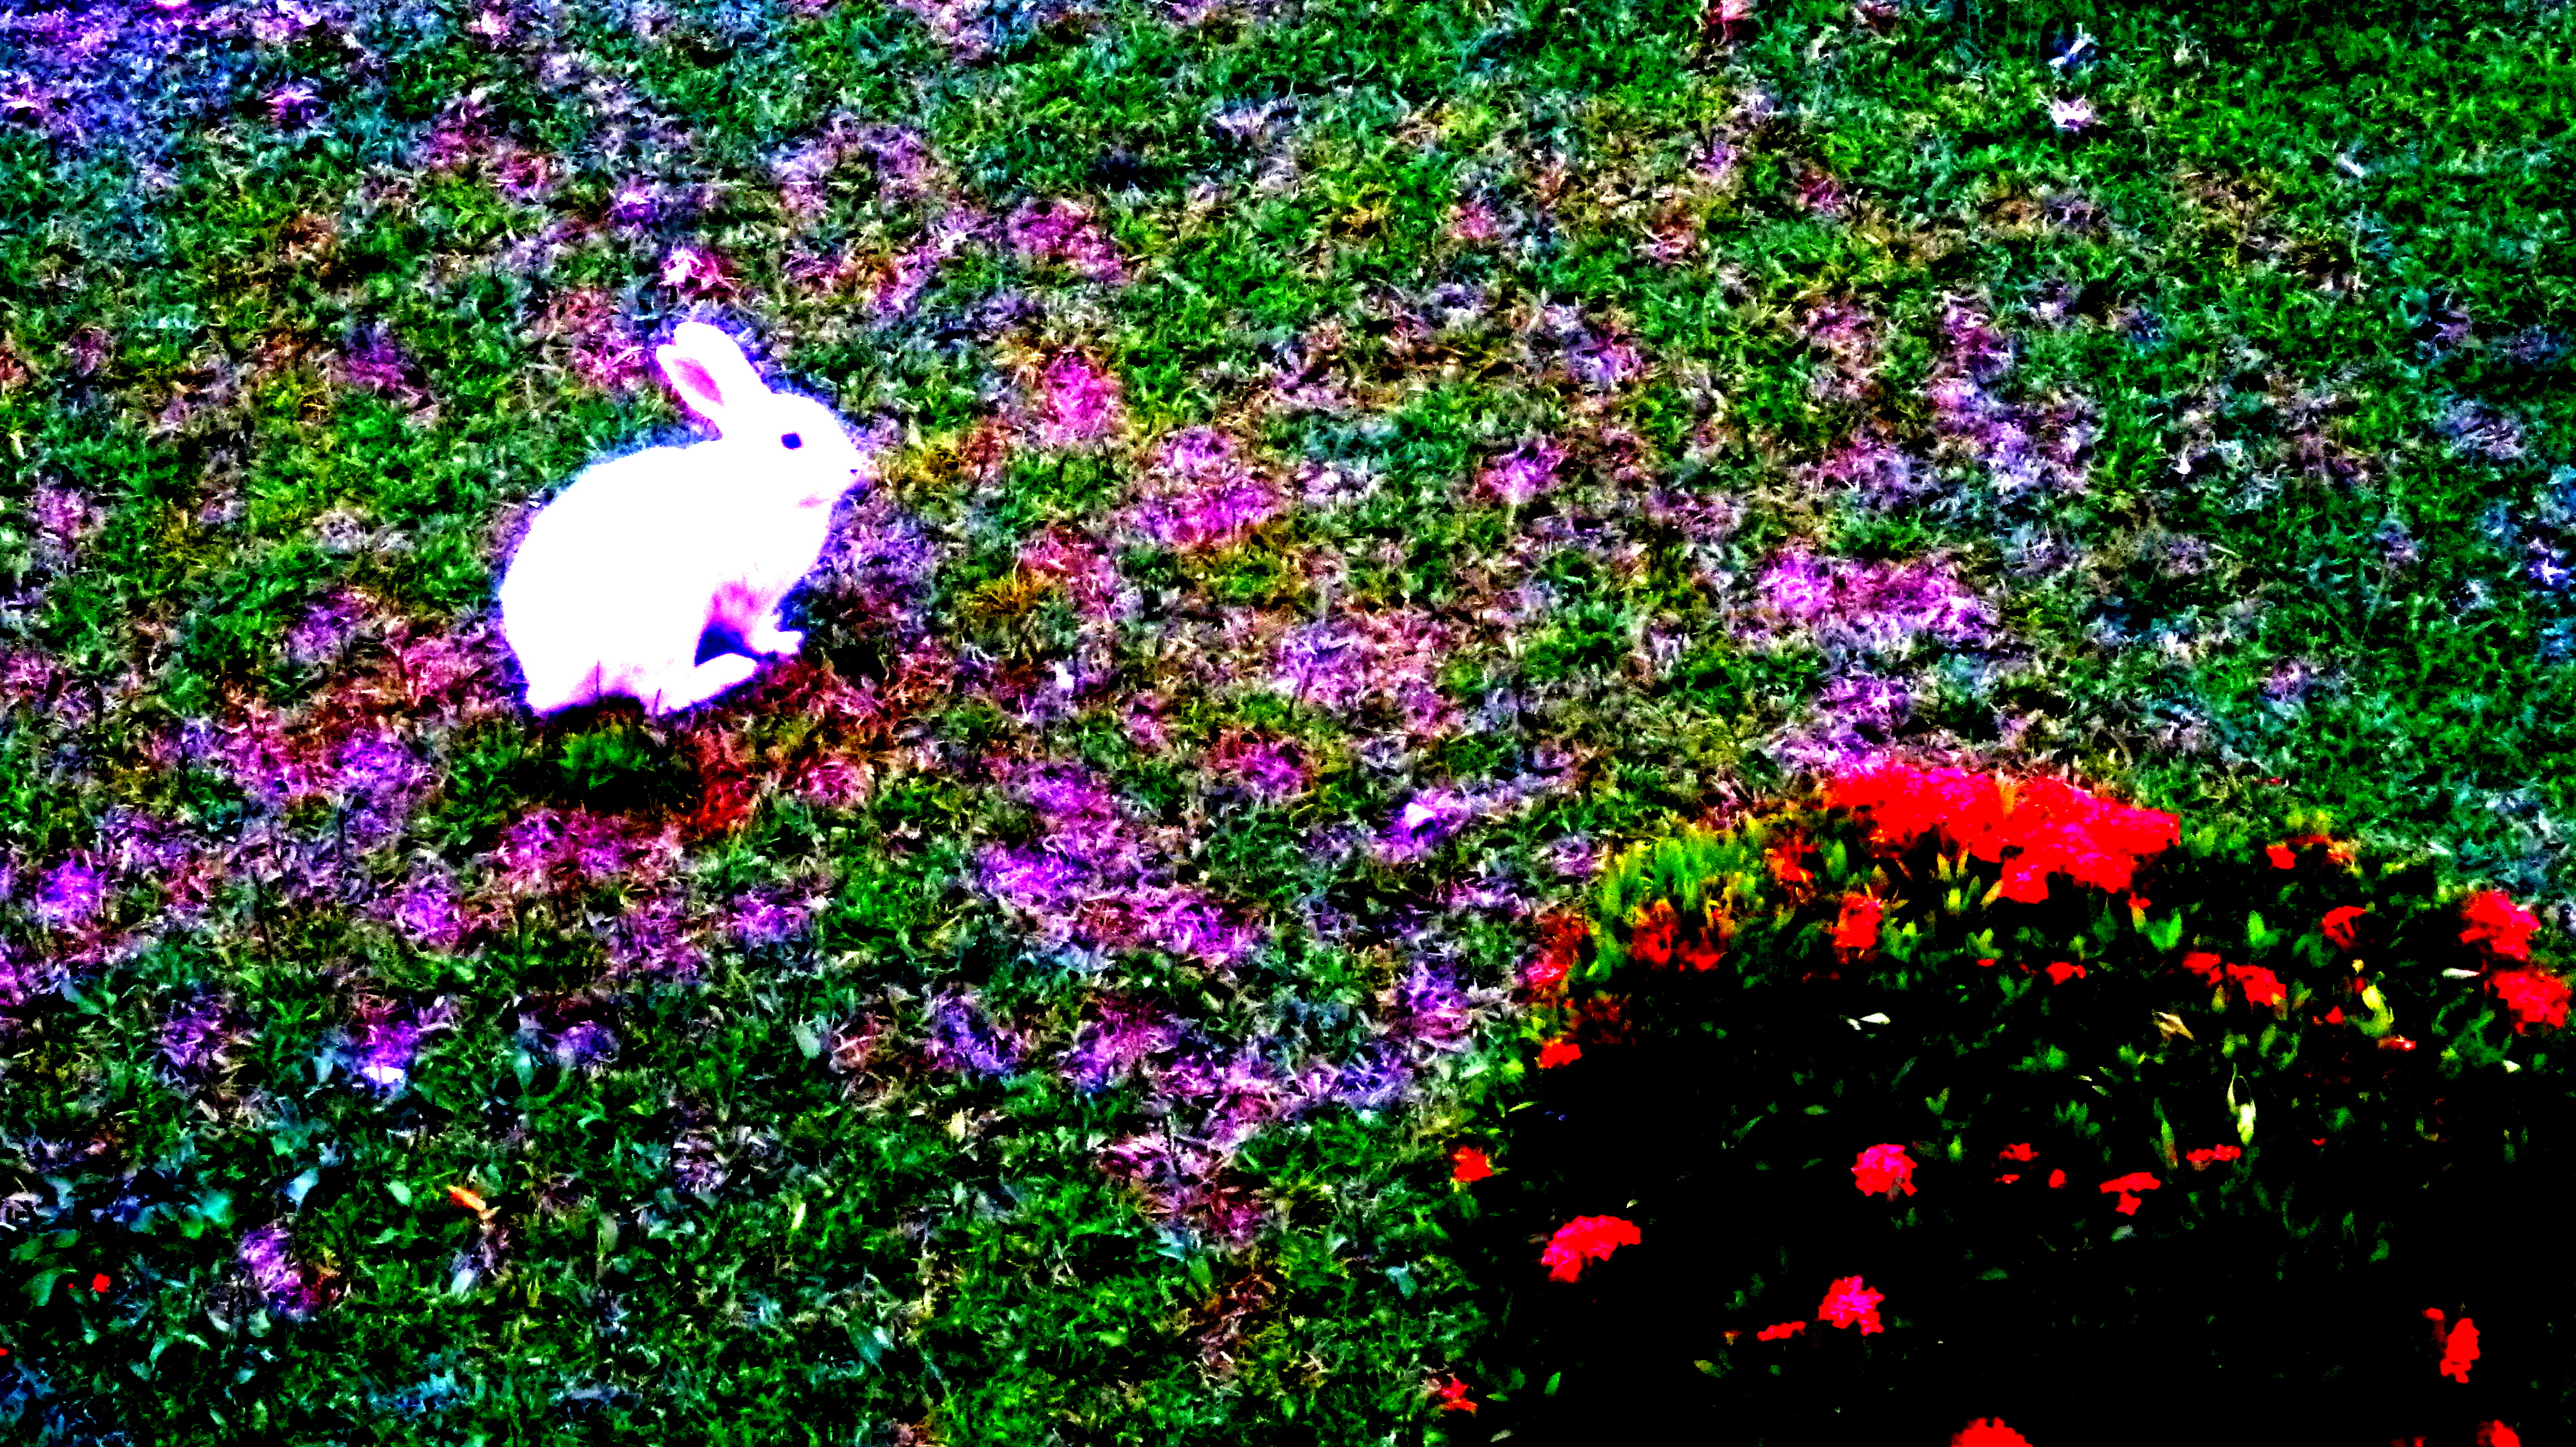
grass, blossom, plant, lawn, meadow, leaf, flower, petal, flora, wildflower, shrub, conejo, morro, morrodesaopaulo, rabit, flowering plant, land plant